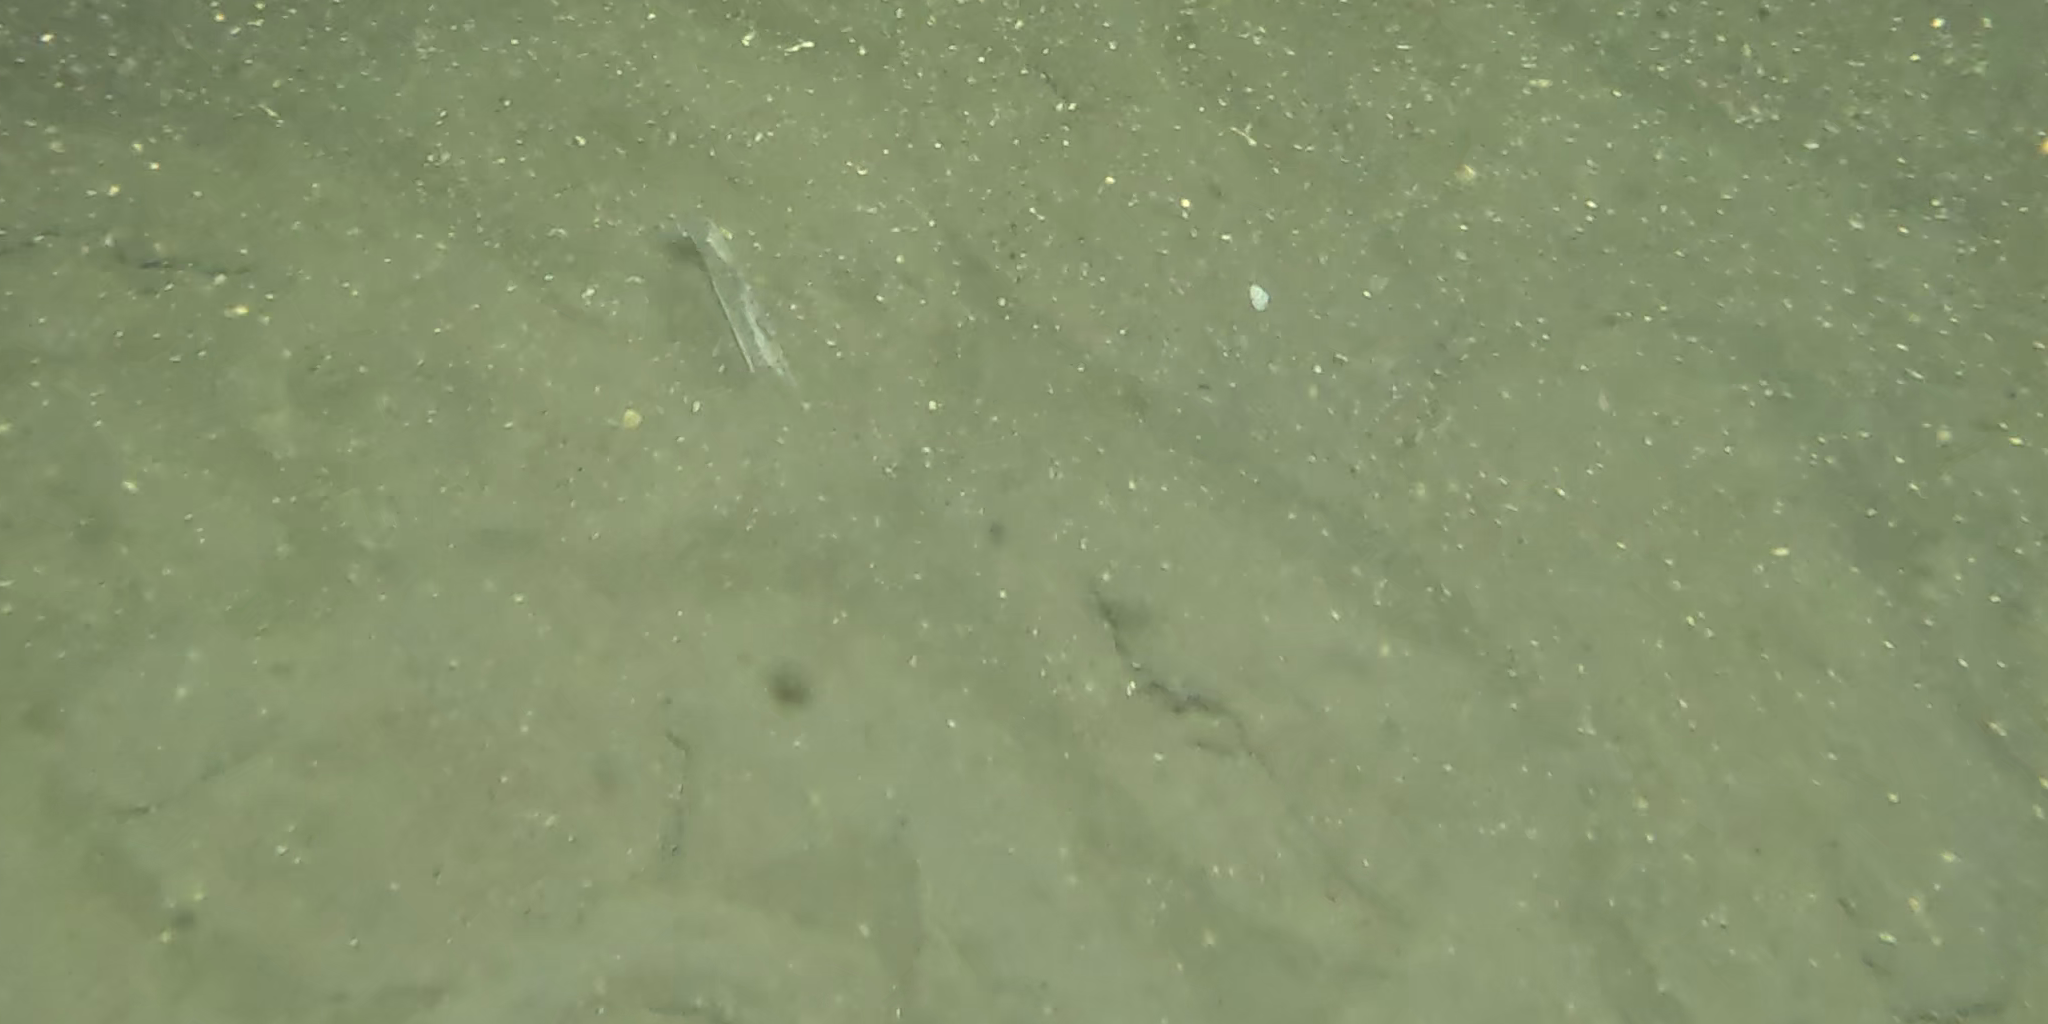
Seabed habitat: sand